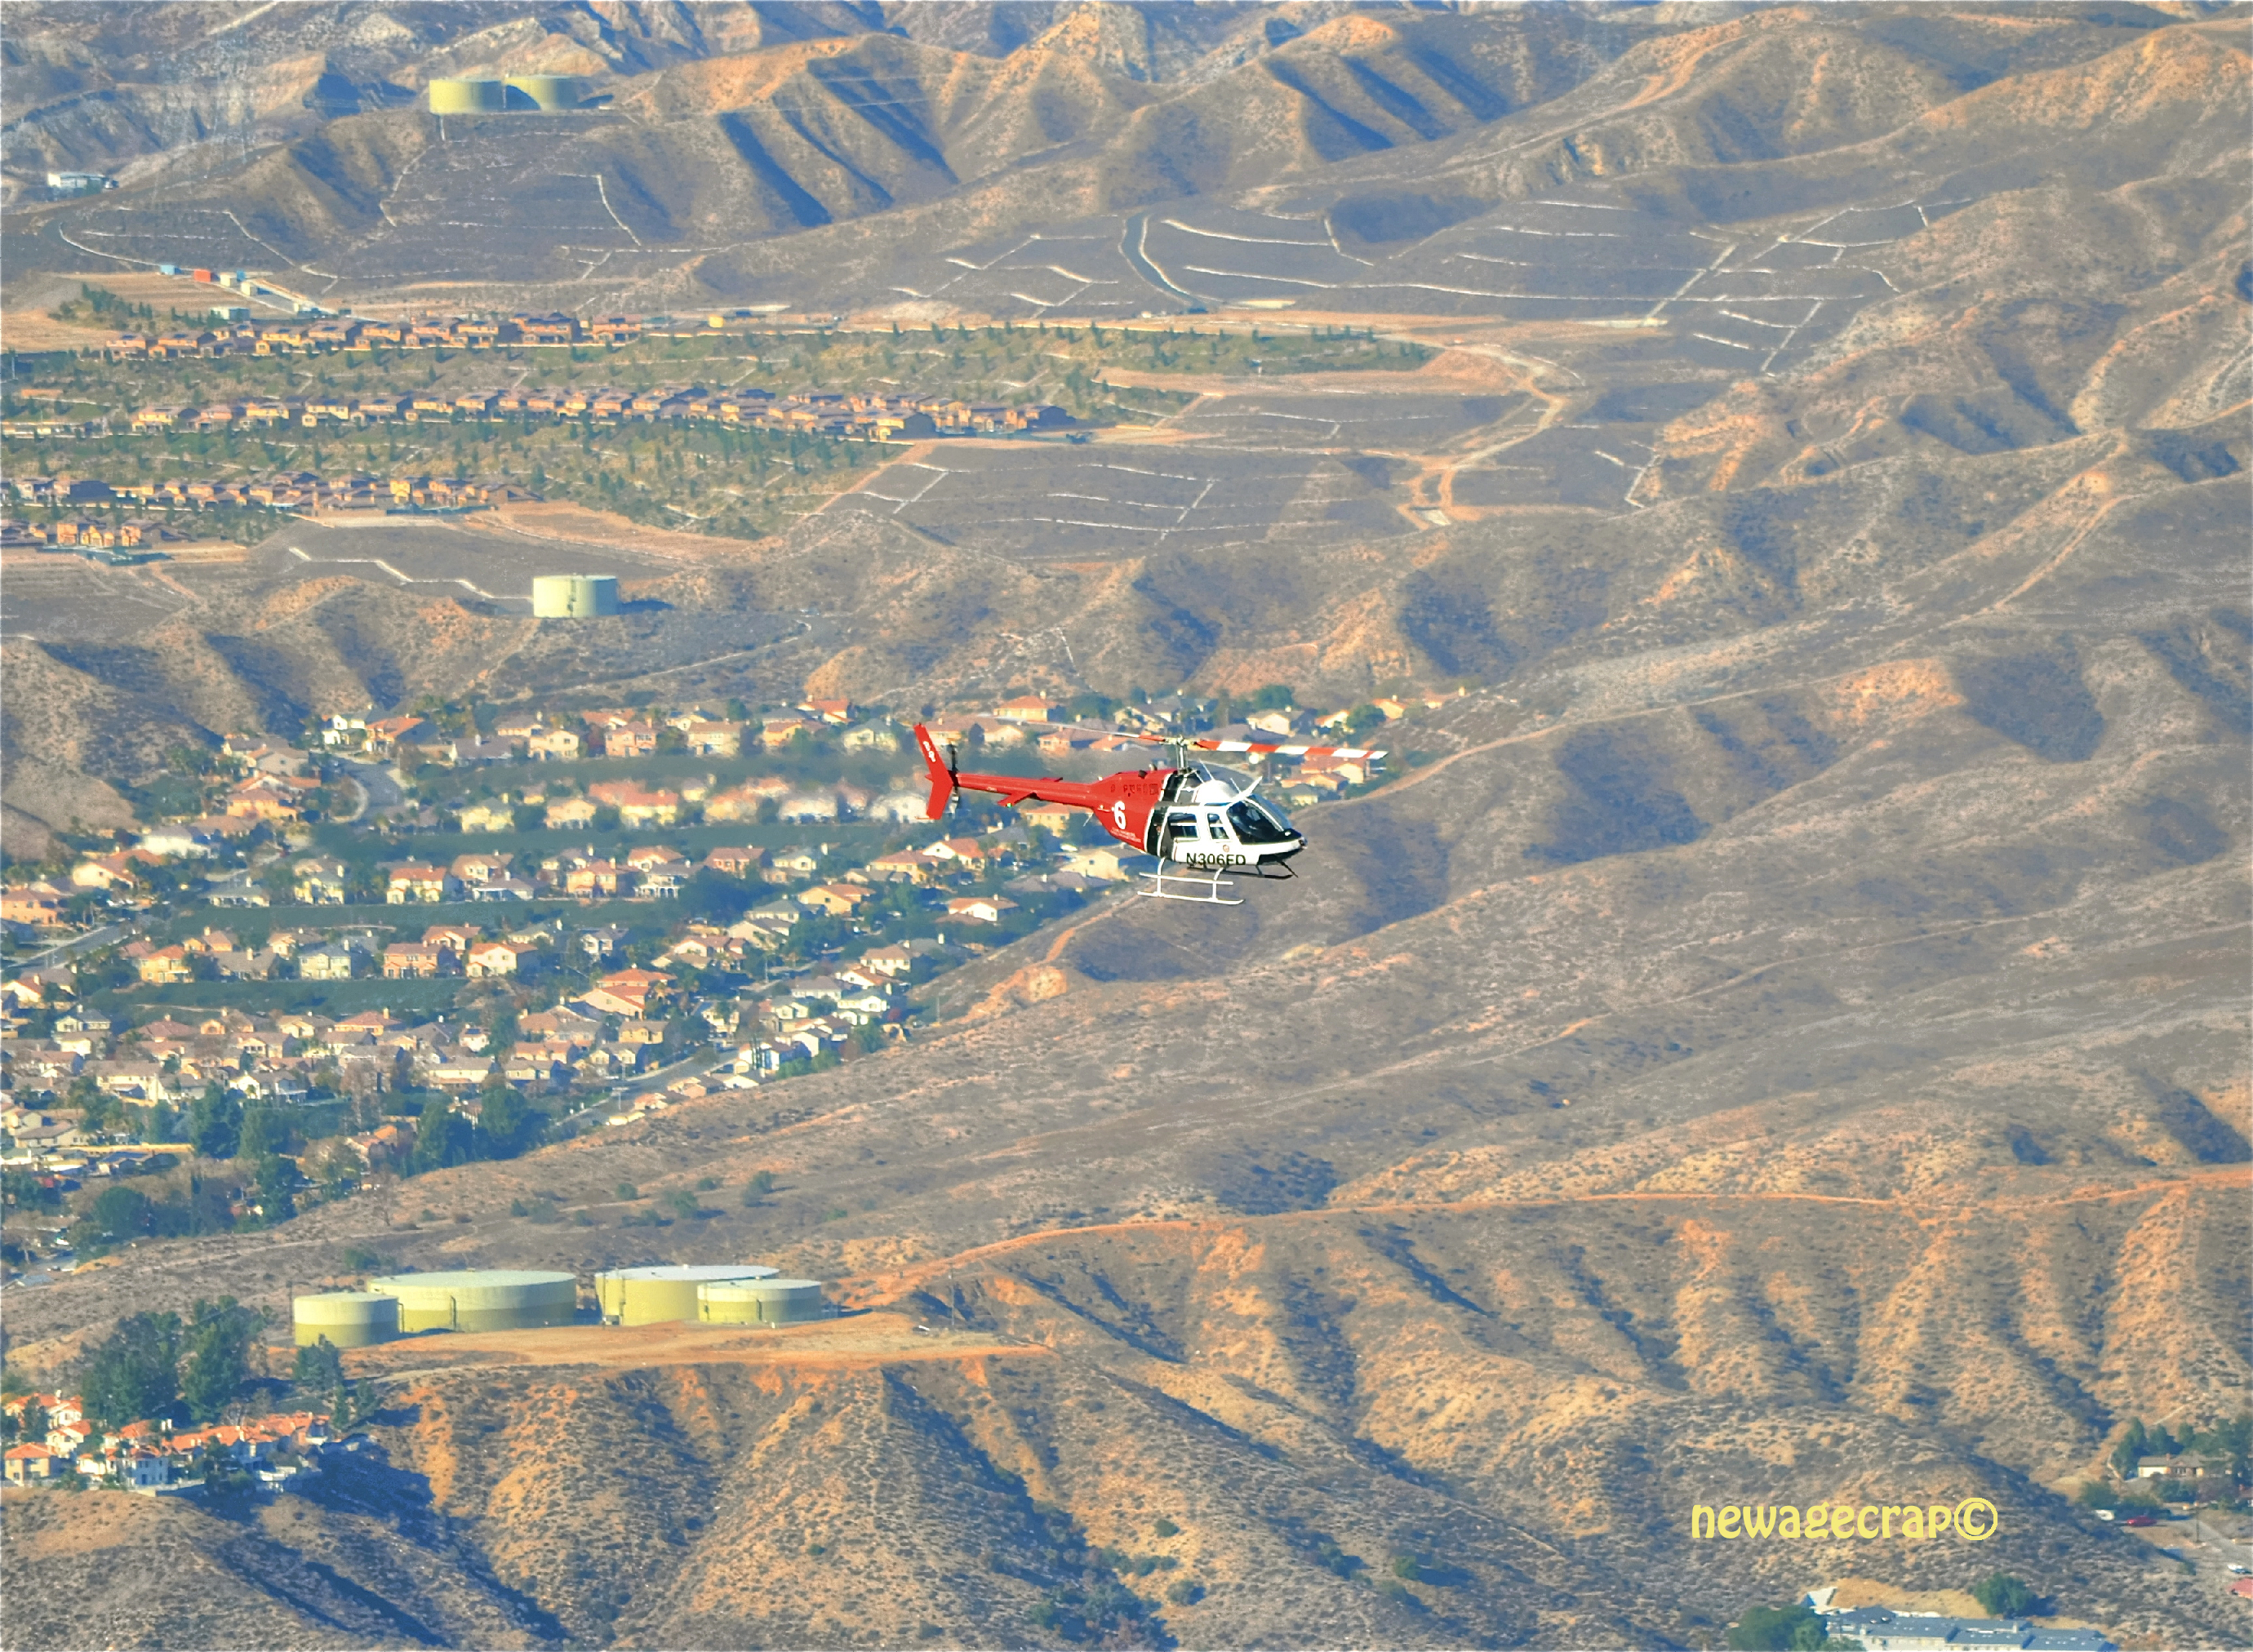
mountain, snow, winter, valley, mountain range, aviation, flight, helicopter, extreme sport, california, plateau, piste, losangelescounty, santaclarita, santaclaritavalley, bellhelicopter, newhall, placeritacanyon, canyoncountry, airops, rotocraft, n306fd, aerial photography, natural environment, atmosphere of earth, mountainous landforms, geological phenomenon